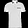
Label: T - shirt / top